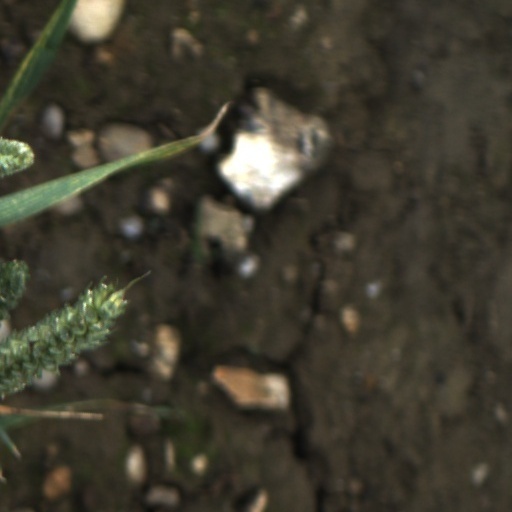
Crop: wheat